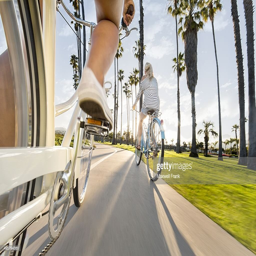
an unique angle of women riding their bikes down the bike path on the beach .